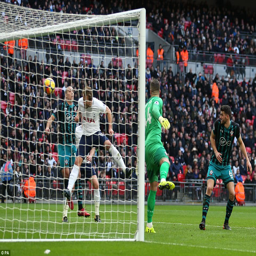
a behind - the - goal view of wrestler , who had a few yards on soccer player and he kept his cool to head home first goal